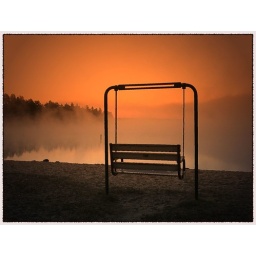
taken along a beach in hat field Wisconsin.